Joannes de Laet

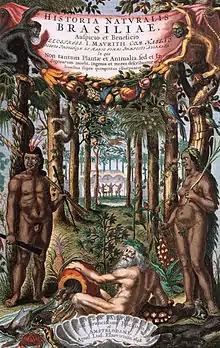
"Historia Naturalis Brasiliae", to which De Laet contributed significantly

De Laet was born in Antwerp between September and December 1581, a son of cloth merchant Hans De Laet. In 1584, upon the fall of Antwerp to Spanish troops, the family, like tens of thousands of Protestant Flemings, fled to the Northern Netherlands and settled in Amsterdam. There Johannes attended the Latin school. He matriculated as a student of Theology and Philosophy at the University of Leiden in 1597. One of his teachers there was the great humanist scholar Joseph Justus Scaliger, with whom he maintained a correspondence until the latter's death. After his graduation, his father sent him to London in 1603 to gain experience as a merchant. There he married Jacobmijntje van Loor, the daughter of a well-to-do Anglo-Dutch merchant, but returned to Leiden in 1607 upon her too early death. On 7 May 1608 he married Maria Boudewijns van Berlicum in Leiden. De Laet increased his fortune by investing in land reclamations and overseas trade and became one of the founding directors of the Dutch West Indies Company in 1620, an office he retained for the rest of his life. The city of Leiden sent him as an elder-delegate to the great Synod of Dort (1618–1619).